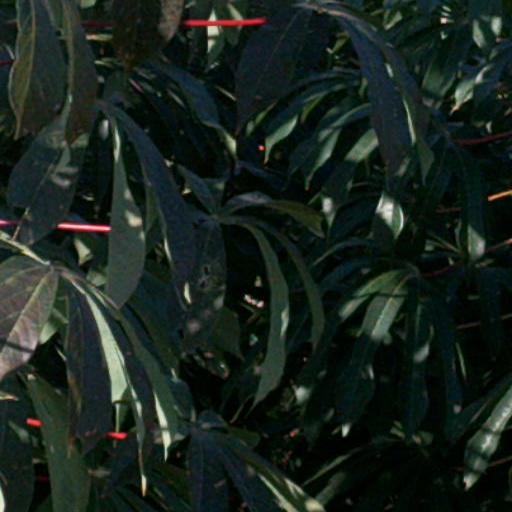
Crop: cassava